Hindrek-Peeter Meri

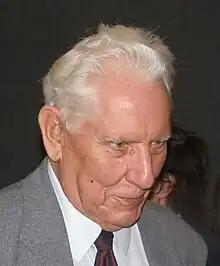
Hindrek-Peeter Meri

Hindrek-Peeter Meri (21 February 1934 – 29 September 2009) was an Estonian statesman.